Navajo Nation Council

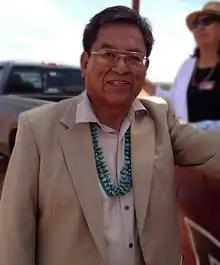
Russell Begaye, Council Delegate & President.

The newly elected 23rd Navajo Nation Council was inaugurated on January 13, 2015, in Window Rock, Arizona. Following the inauguration, delegates convened in special session to select a speaker pro tem to serve in that capacity until a speaker was selected by the council to serve a two-year term. Council delegate Kee Allen Begay, Jr. (Low Mountain, Many Farms, Nazlini, Tachee/Blue Gap, Tselani/Cottonwood) was elected speaker pro tem by a coin toss after he and former Speaker Pro Tem LoRenzo Bates each received 12 votes. Begay served as speaker pro tem until the start of the winter session on January 26, 2015, after which former Speaker Pro Tem LoRenzo Bates won the speakership, after a runoff election with Alton Joe Shepherd (Jeddito, Cornfields, Ganado, Kinlichee, Steamboat) where each received 12 votes, after which Shepard withdrew his candidacy, "for the council to unite and work together".